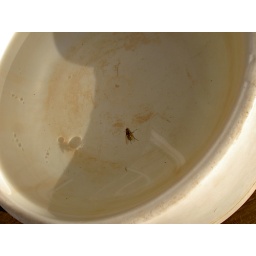
fly in the water bowl on january 9!